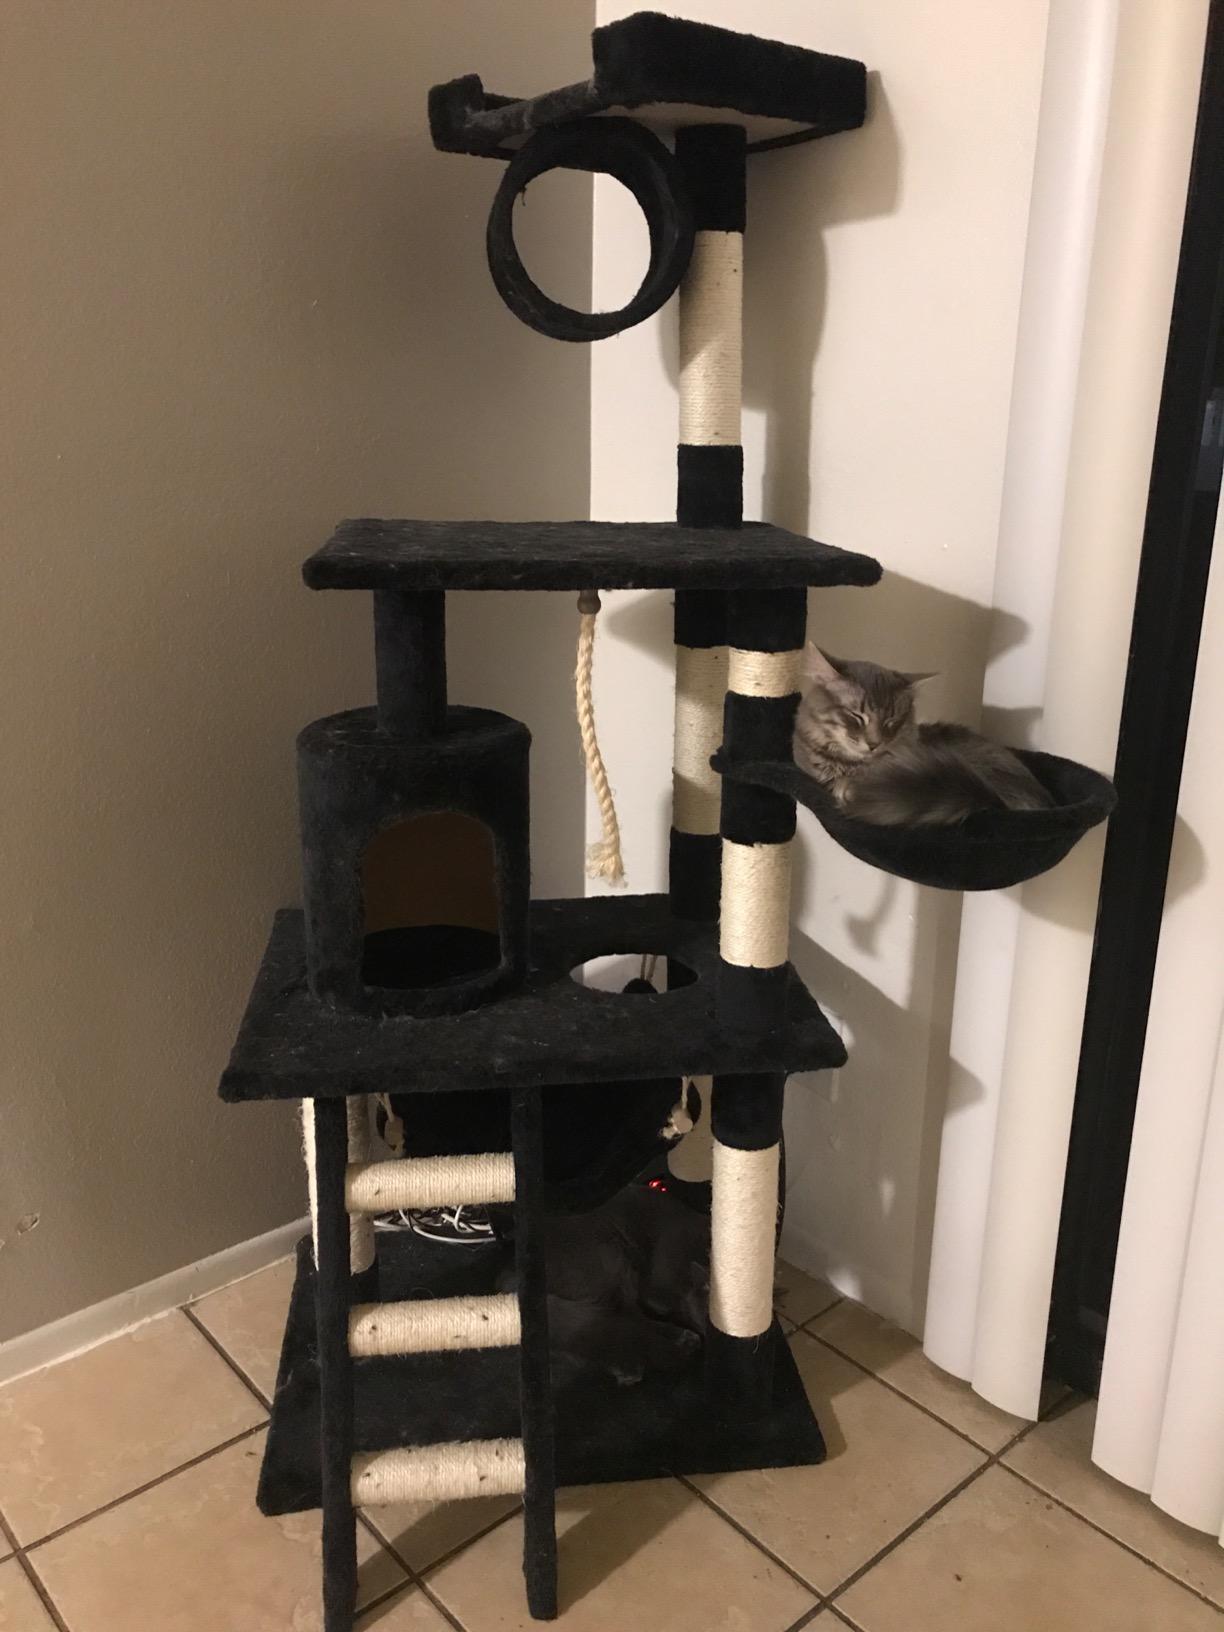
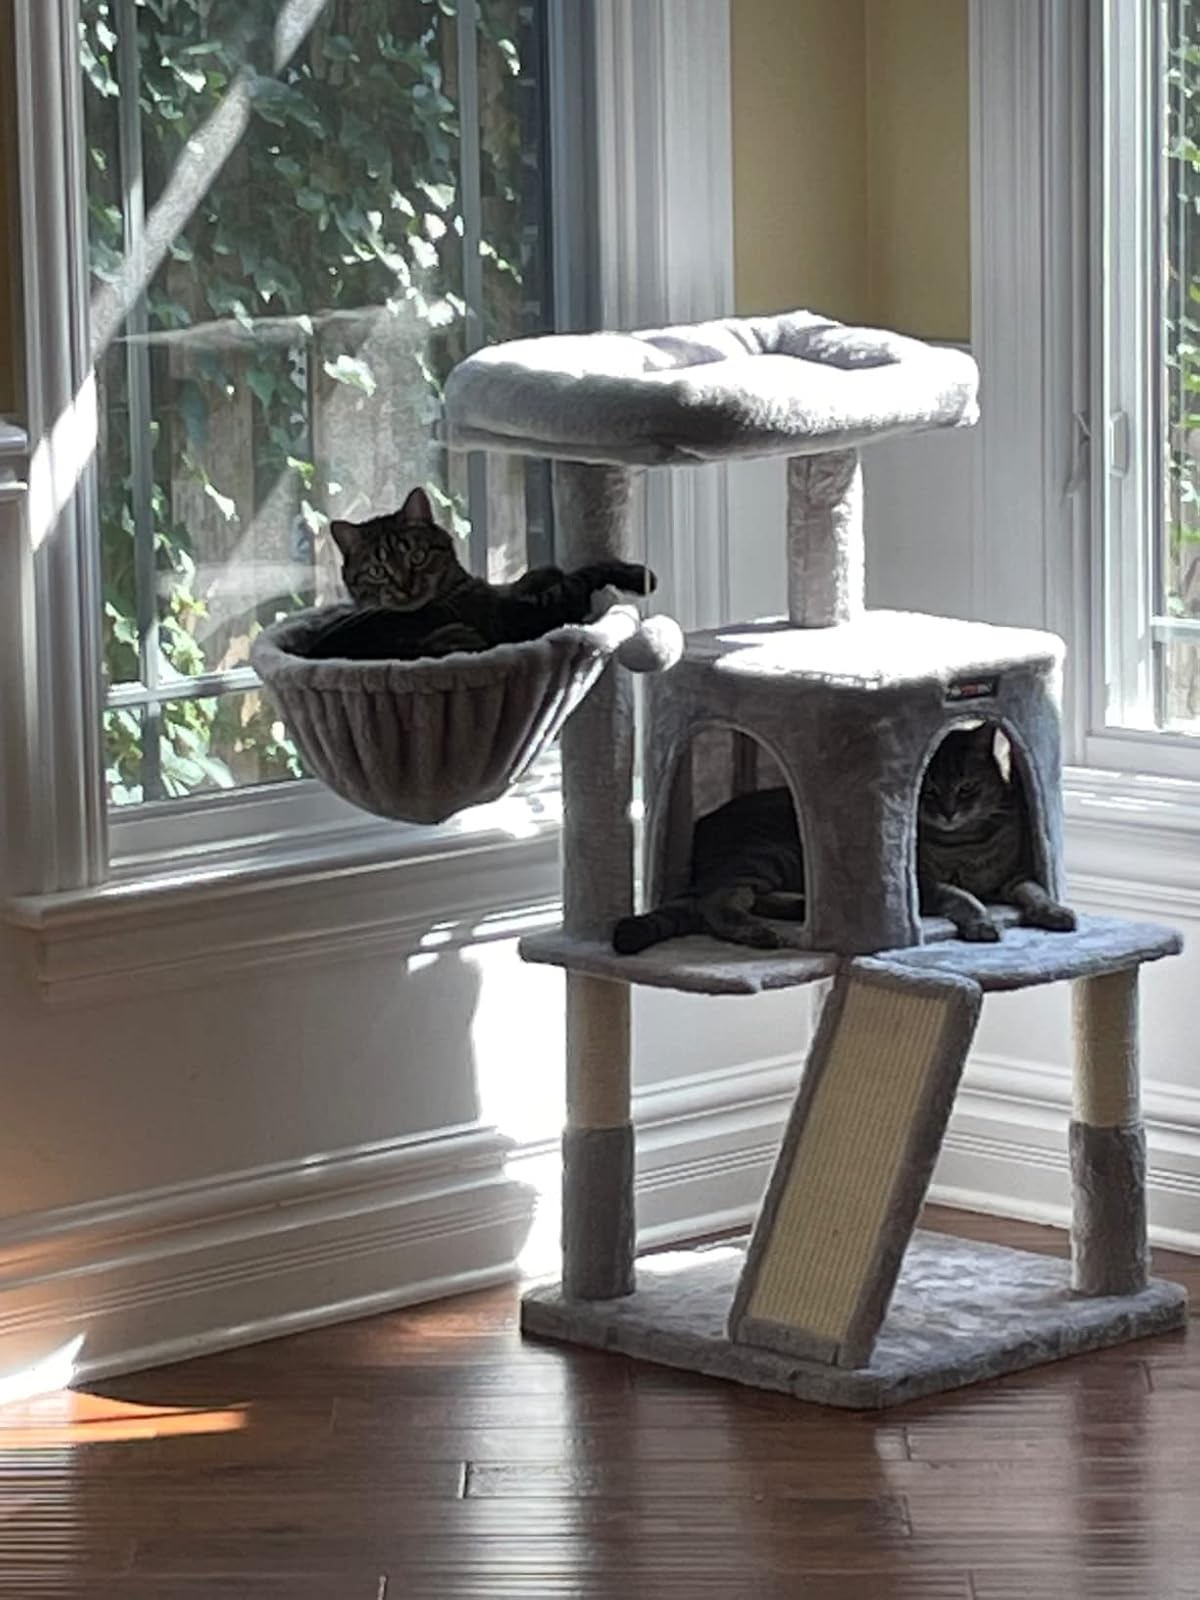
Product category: items_cat tree
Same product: no